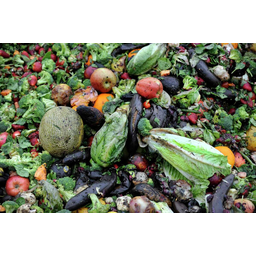
Label: generalcompost